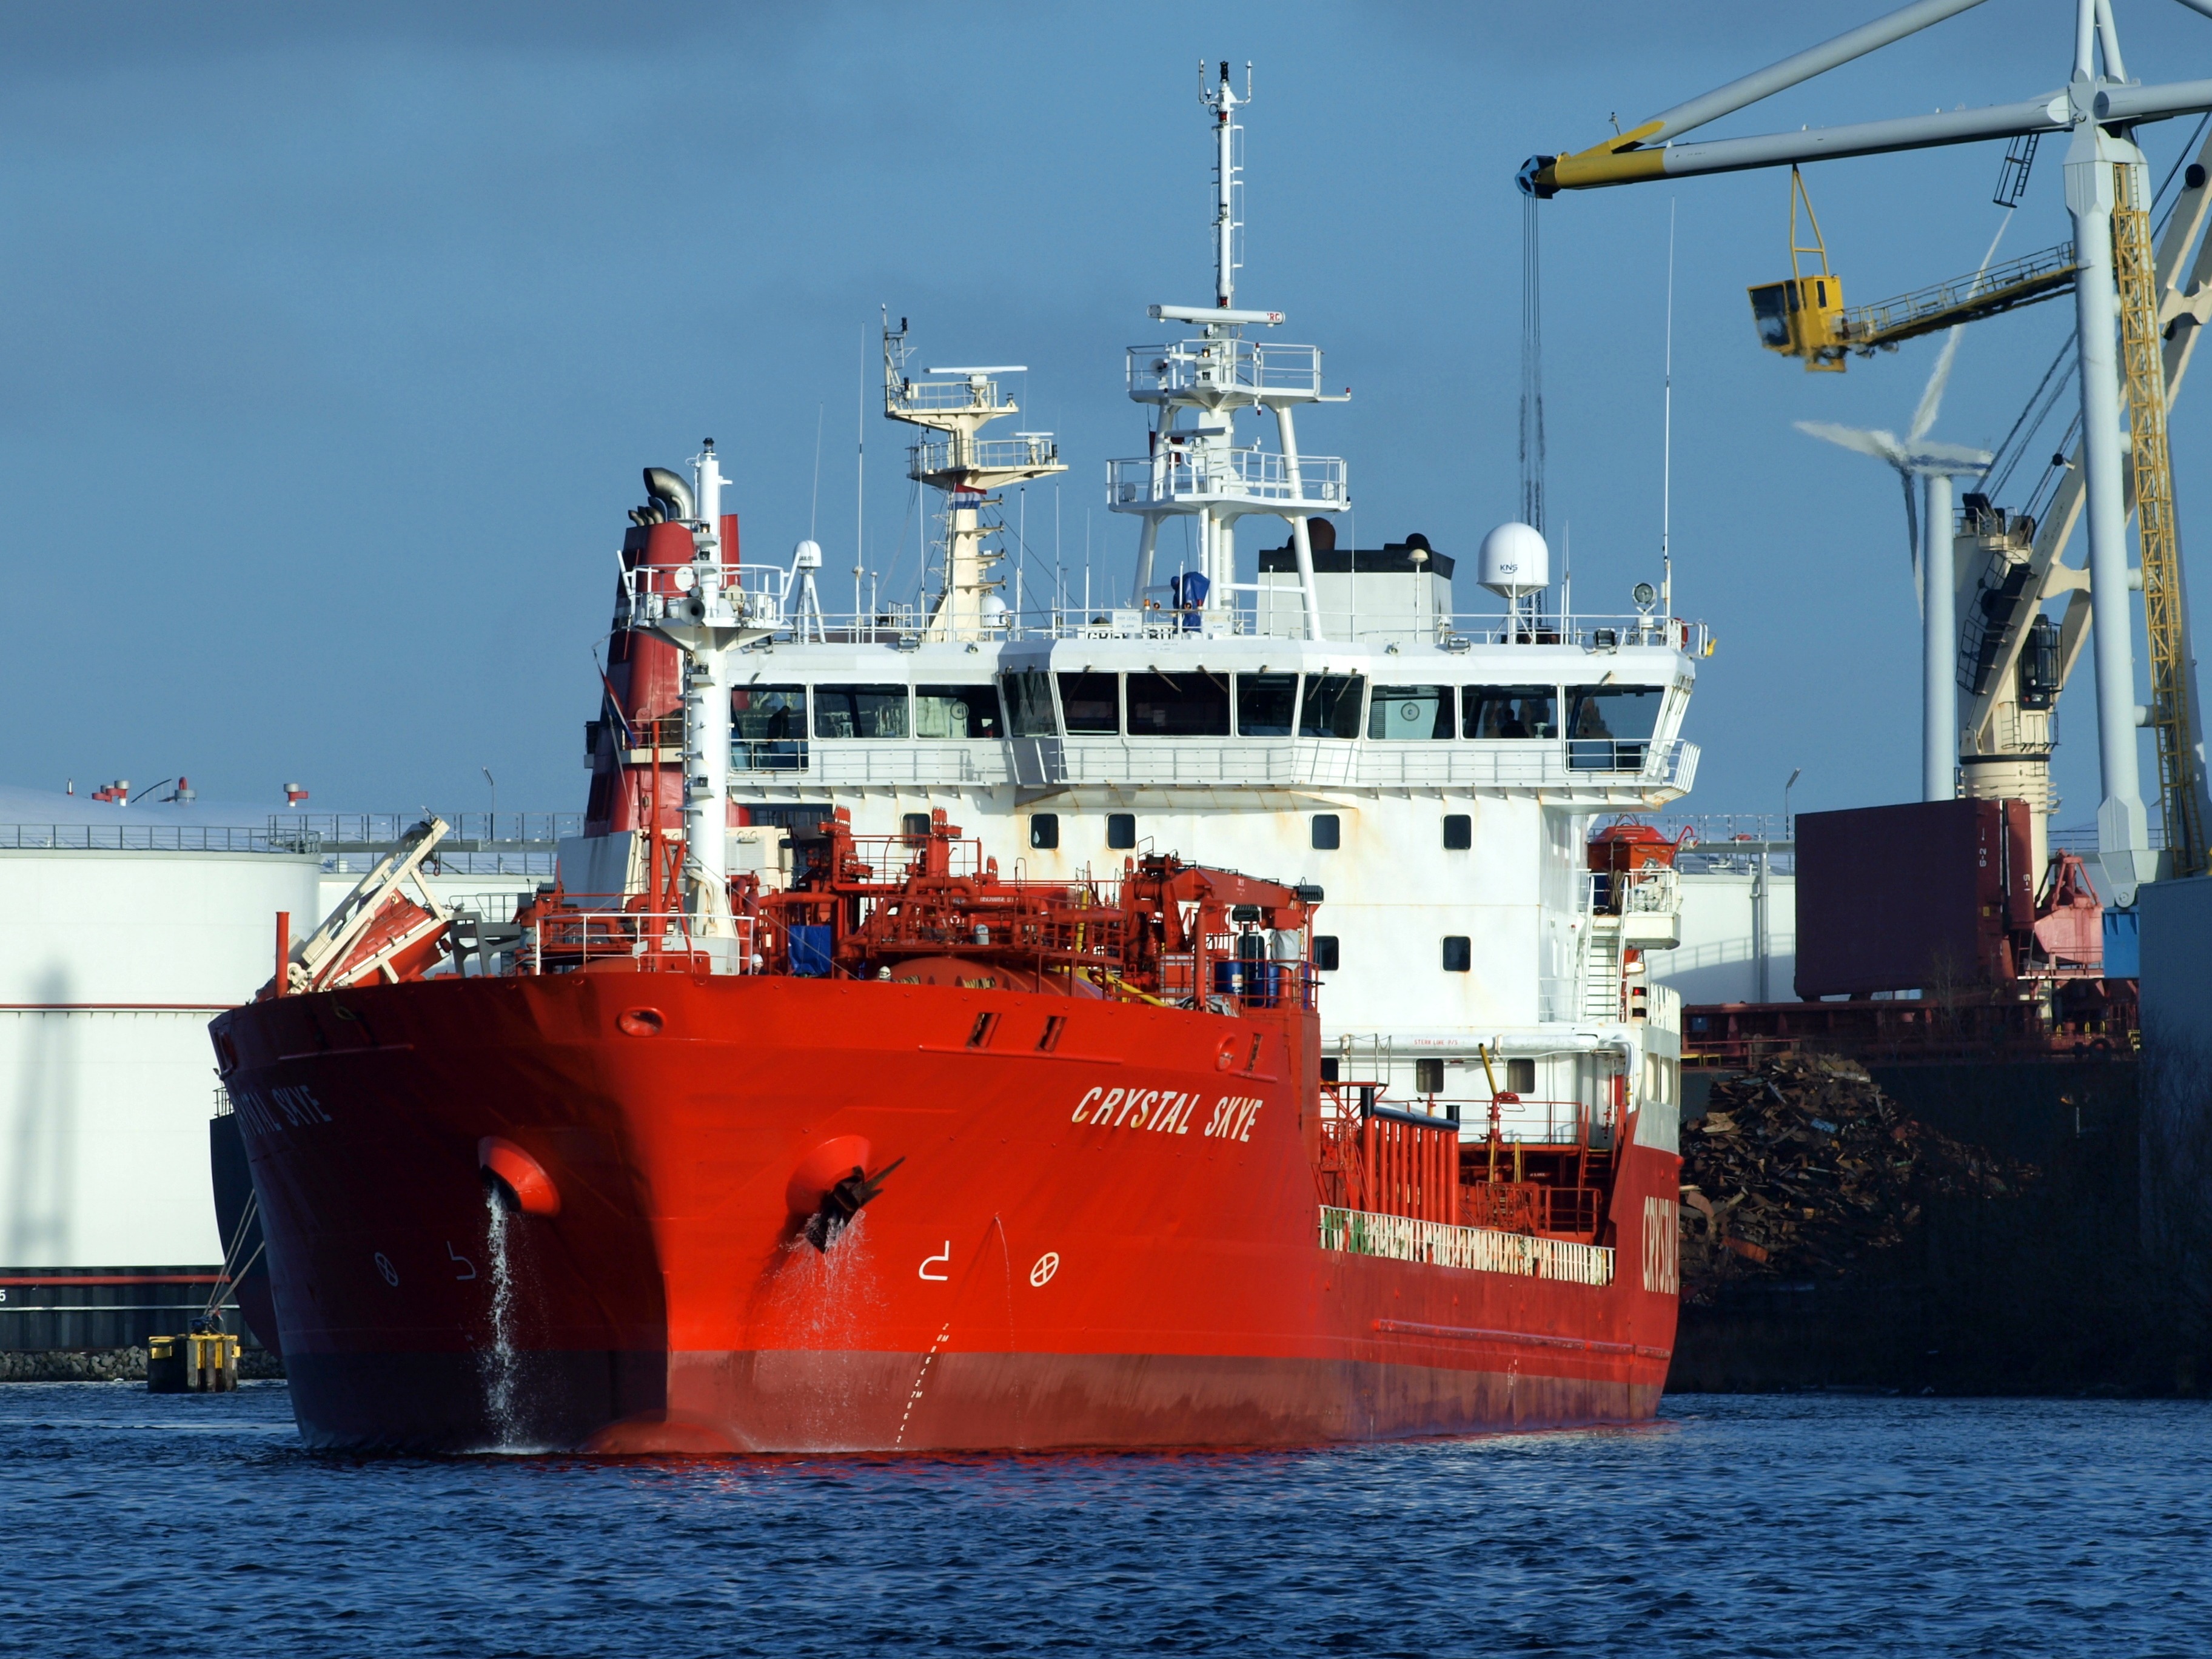
sea, coast, ocean, boat, ship, transport, boot, vehicle, harbor, industry, port, cargo ship, ferry, amsterdam, netherlands, channel, large, steamer, hard, freighter, tugboat, watercraft, container ship, frachtschiff, fishing vessel, freight transport, ozeanriese, tank ship, bulk carrier, fishing trawler, research vessel, offshore drilling, anchor handling tug supply vessel, platform supply vessel